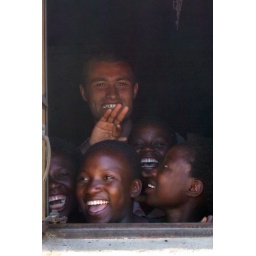
lorne and girls in window